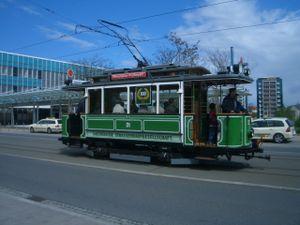
L'archet ou lyre, est une des trois solutions de captage du courant couramment utilisées sur les véhicules ferroviaires urbains, servant de contact entre la caténaire et le véhicule. Les autres solutions sont le pantographe et la perche trolley. Après avoir été très courant en Europe le siècle dernier, l'archet est maintenant largement remplacé par les pantographes.